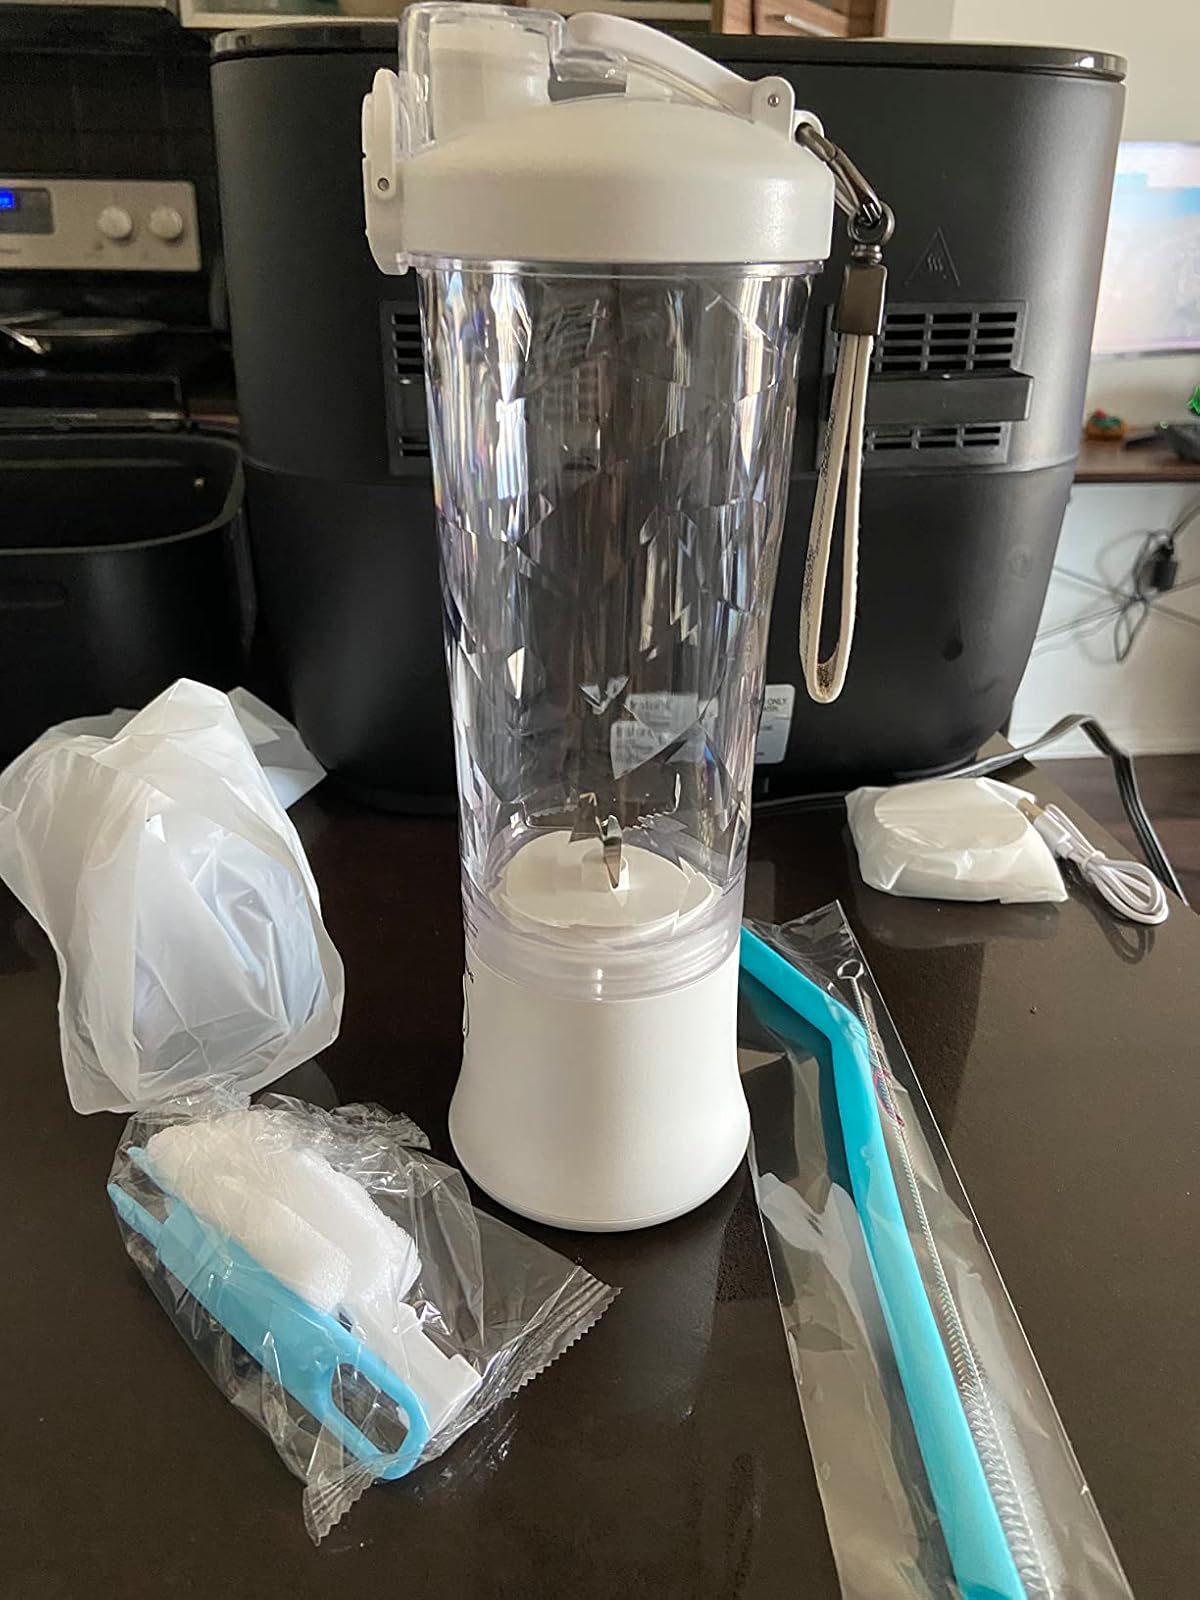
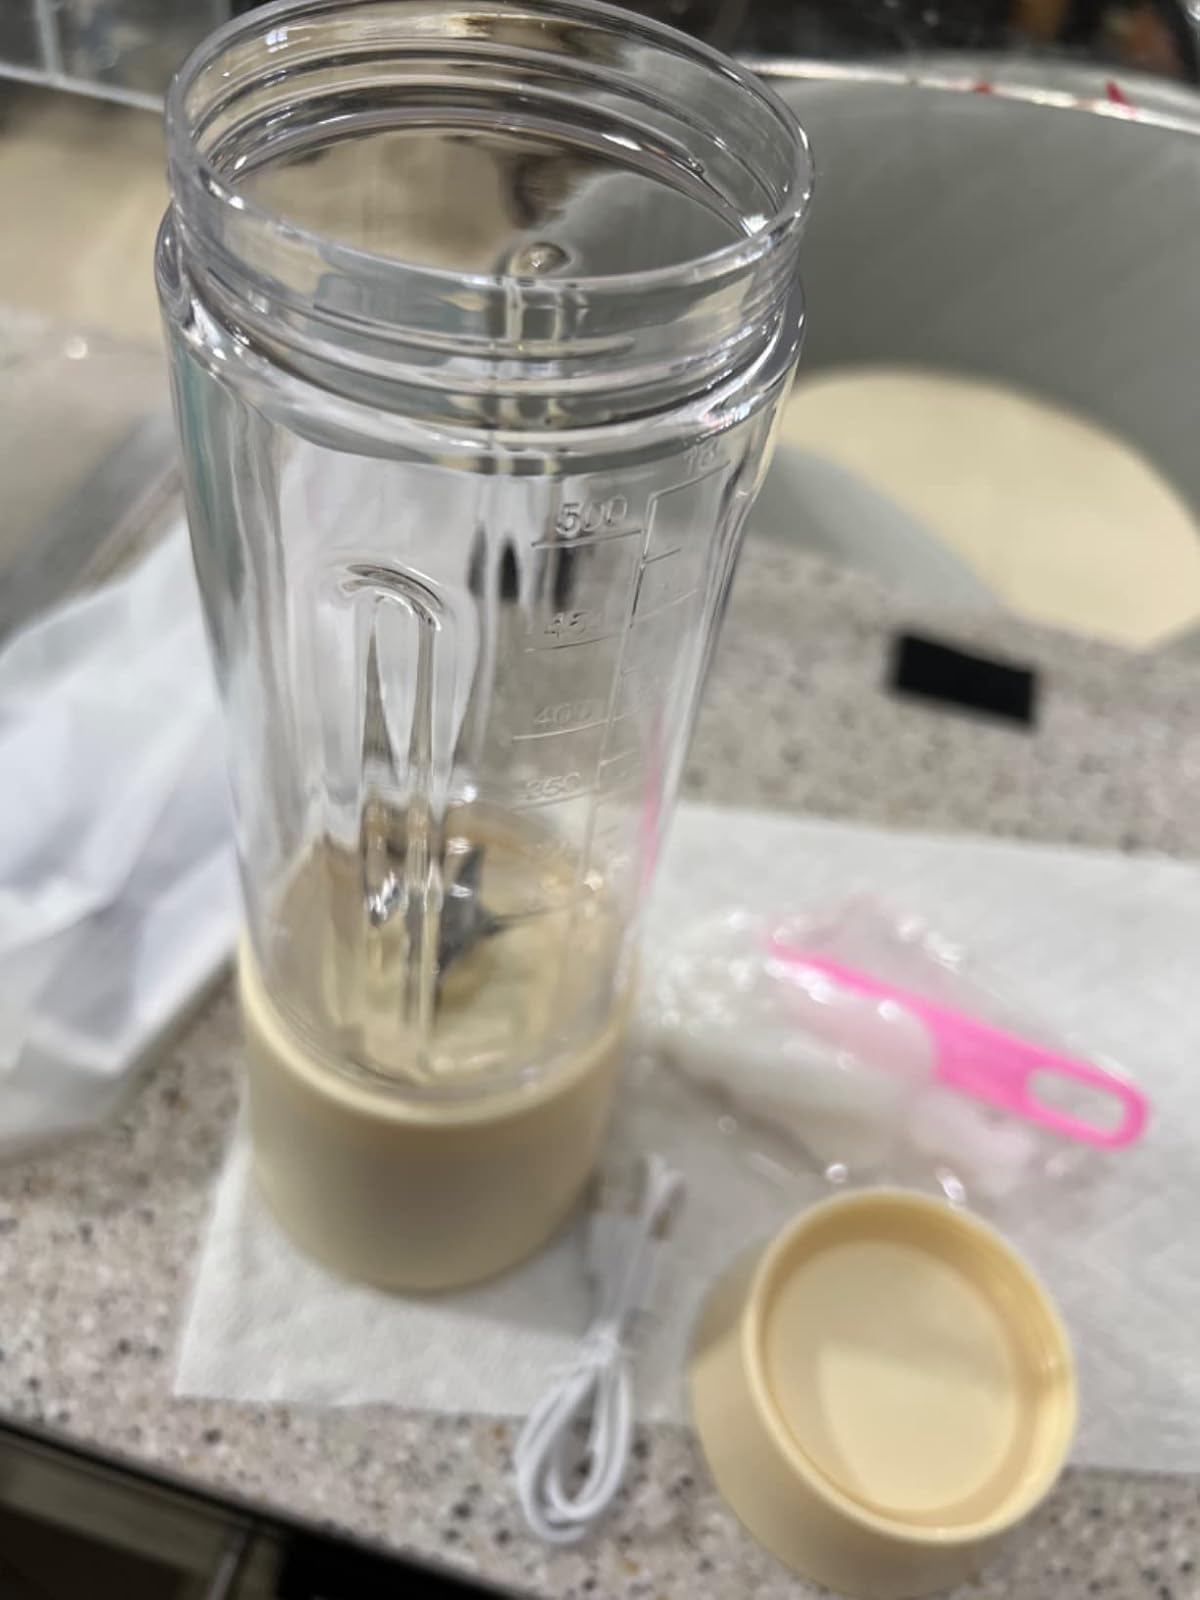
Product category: items_blender
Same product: no